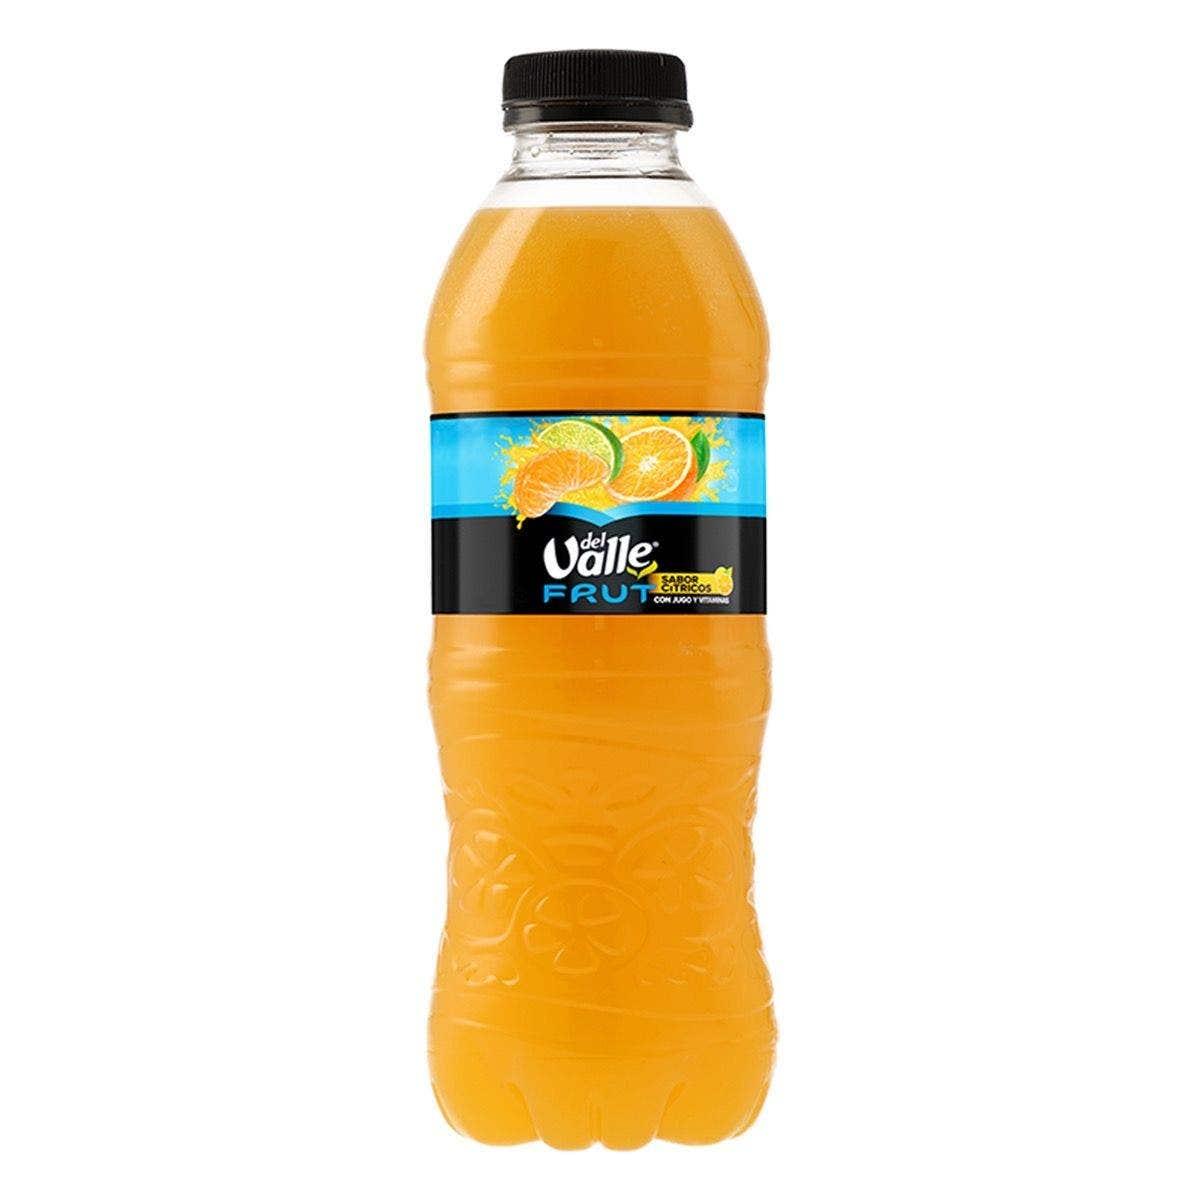
A Del Valle Fruit with citrus flavor juice in a 355-milliliters plastic bottle